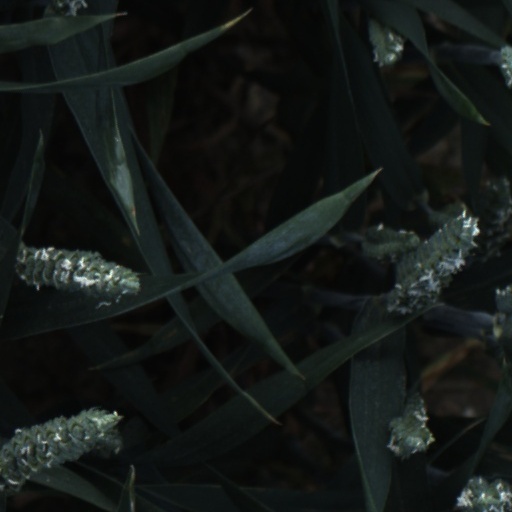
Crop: wheat